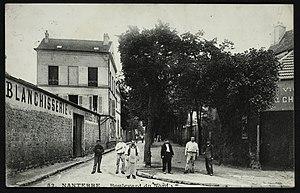
Nanterre.Boulevard du Nord.Rue de Stalingrad
La rue de Stalingrad est une voie publique de la commune de Nanterre, dans le département français des Hauts-de-Seine.